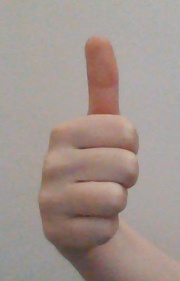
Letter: aleff